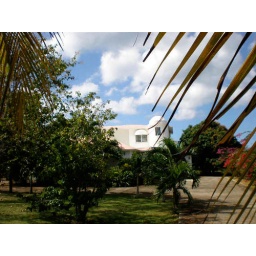
Palms and Bougainvillea line the driveway. The fruit tree in the foreground is a guanabana. Note how the landscaping enhances the privacy.